William Bury (footballer)

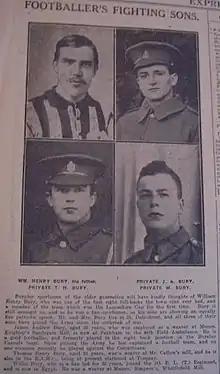
Newspaper article of William Bury and his three sons during WW1

William Henry Bury (1865–1939) was an English professional footballer who played as a full back. He was born in Darwen and played in the Football League for Burnley.